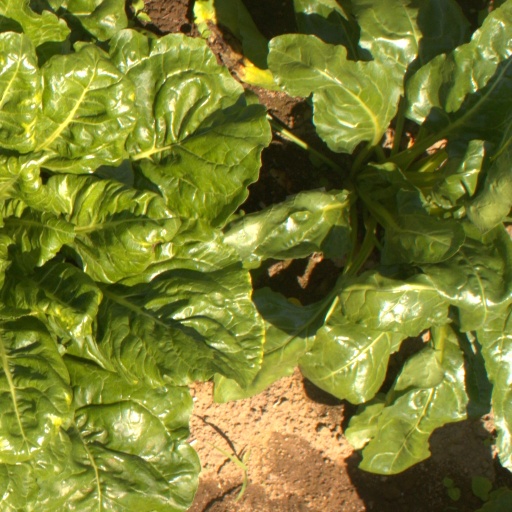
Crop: sugar beet